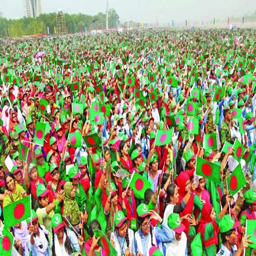
hundreds of thousands of people gathered to sing national anthem